Ty-Shon Alexander

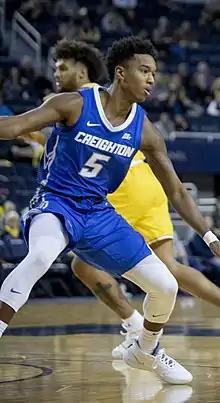
Alexander (front) with Creighton in 2019

Ty-Shon Leron Alexander (born July 16, 1998) is an American professional basketball player. He played college basketball for the Creighton Bluejays. Following his college career, Alexander signed with the Phoenix Suns in November 2020 after going undrafted in the 2020 NBA draft. During his rookie season with the Suns, he reached the NBA Finals. Since leaving the Suns, he has split his career between playing the NBA G League and with various teams in Europe. In 2021 he won the Italian Supercup with Virtus Bologna and in 2023 he won the NBA G League championship with the Delaware Blue Coats.